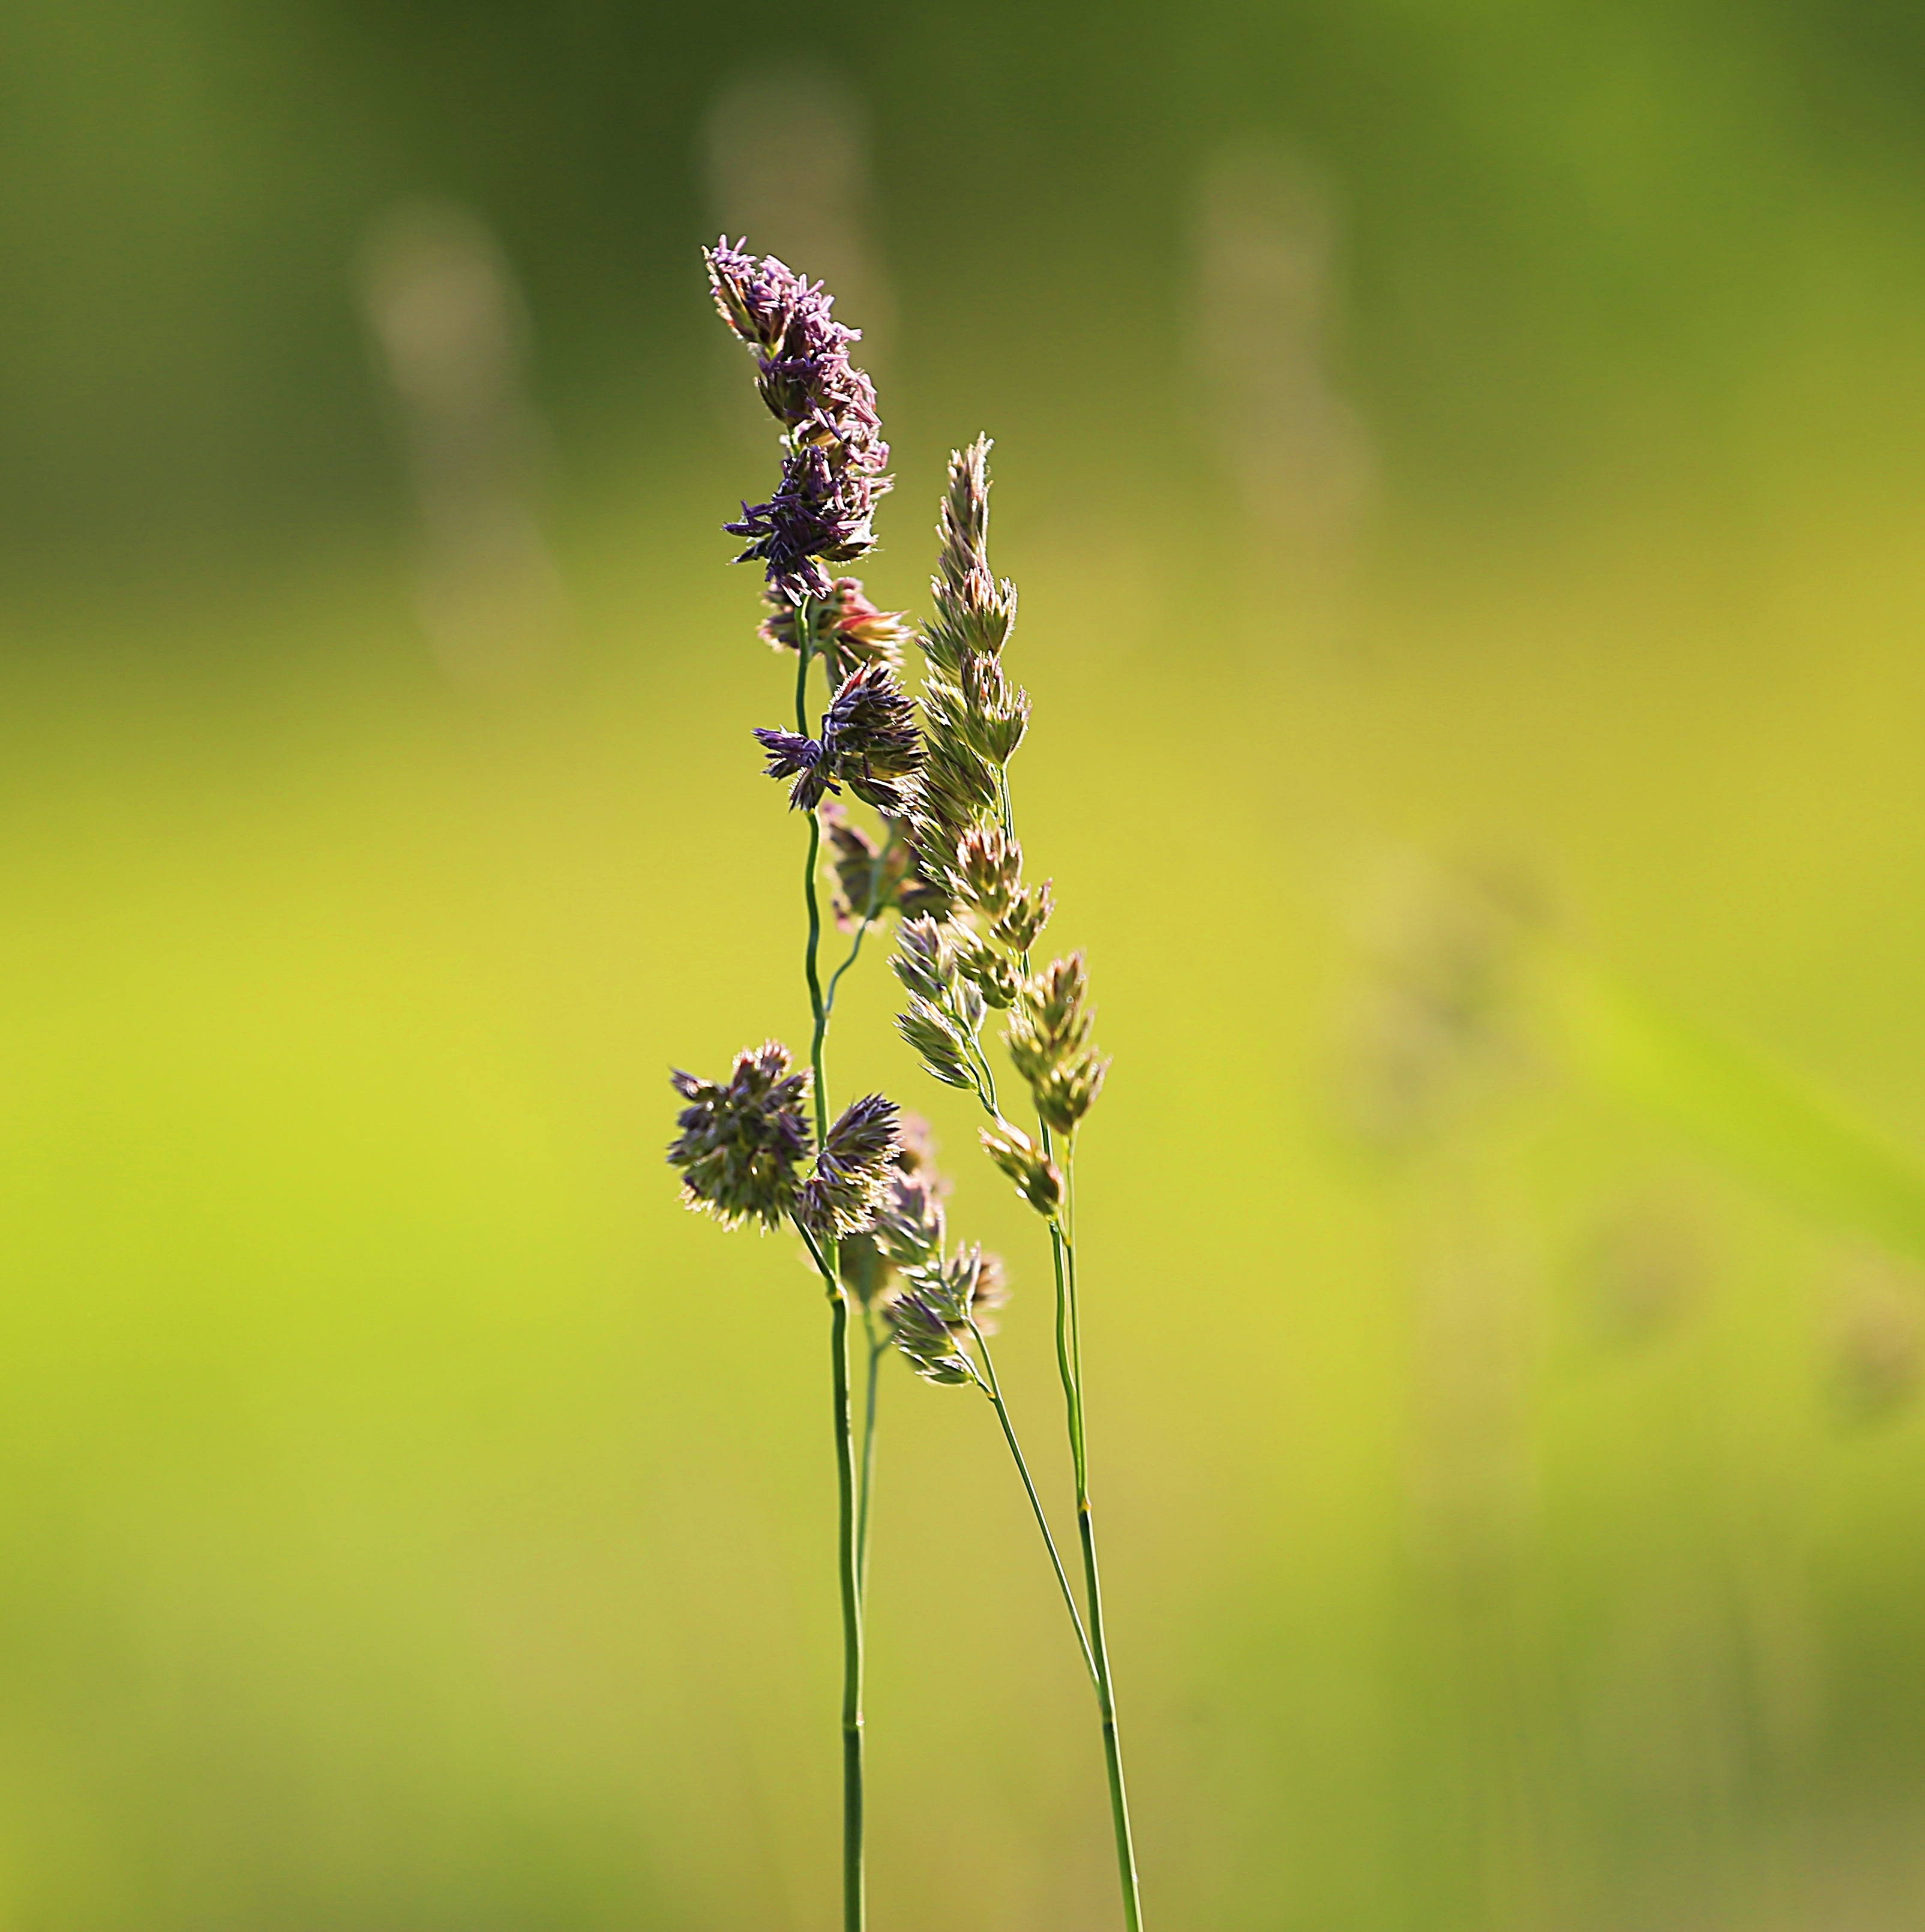
nature, grass, plant, photography, meadow, prairie, leaf, flower, bloom, summer, green, insect, macro, botany, yellow, closeup, flora, fauna, invertebrate, wildflower, stroll, close up, outdoors, lovely, bright, beauty, beautiful, macro photography, beauty in nature, summer flowers, greens, flowering plant, live photos, grass family, plant stem, land plant